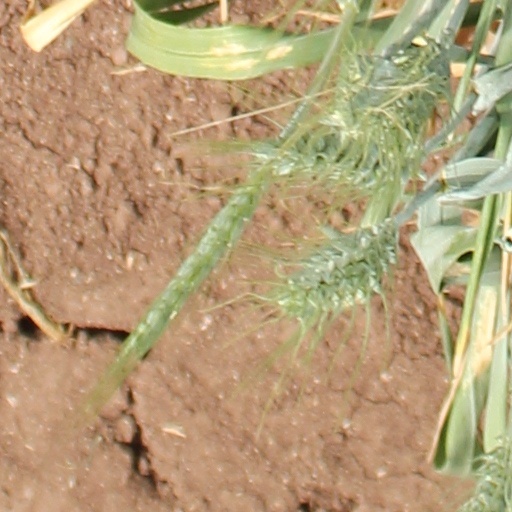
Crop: wheat